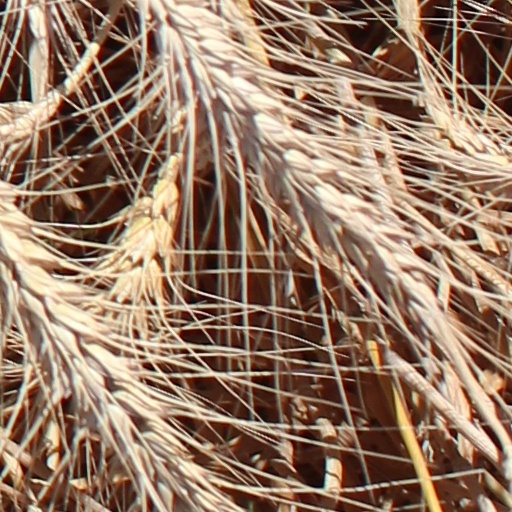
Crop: wheat